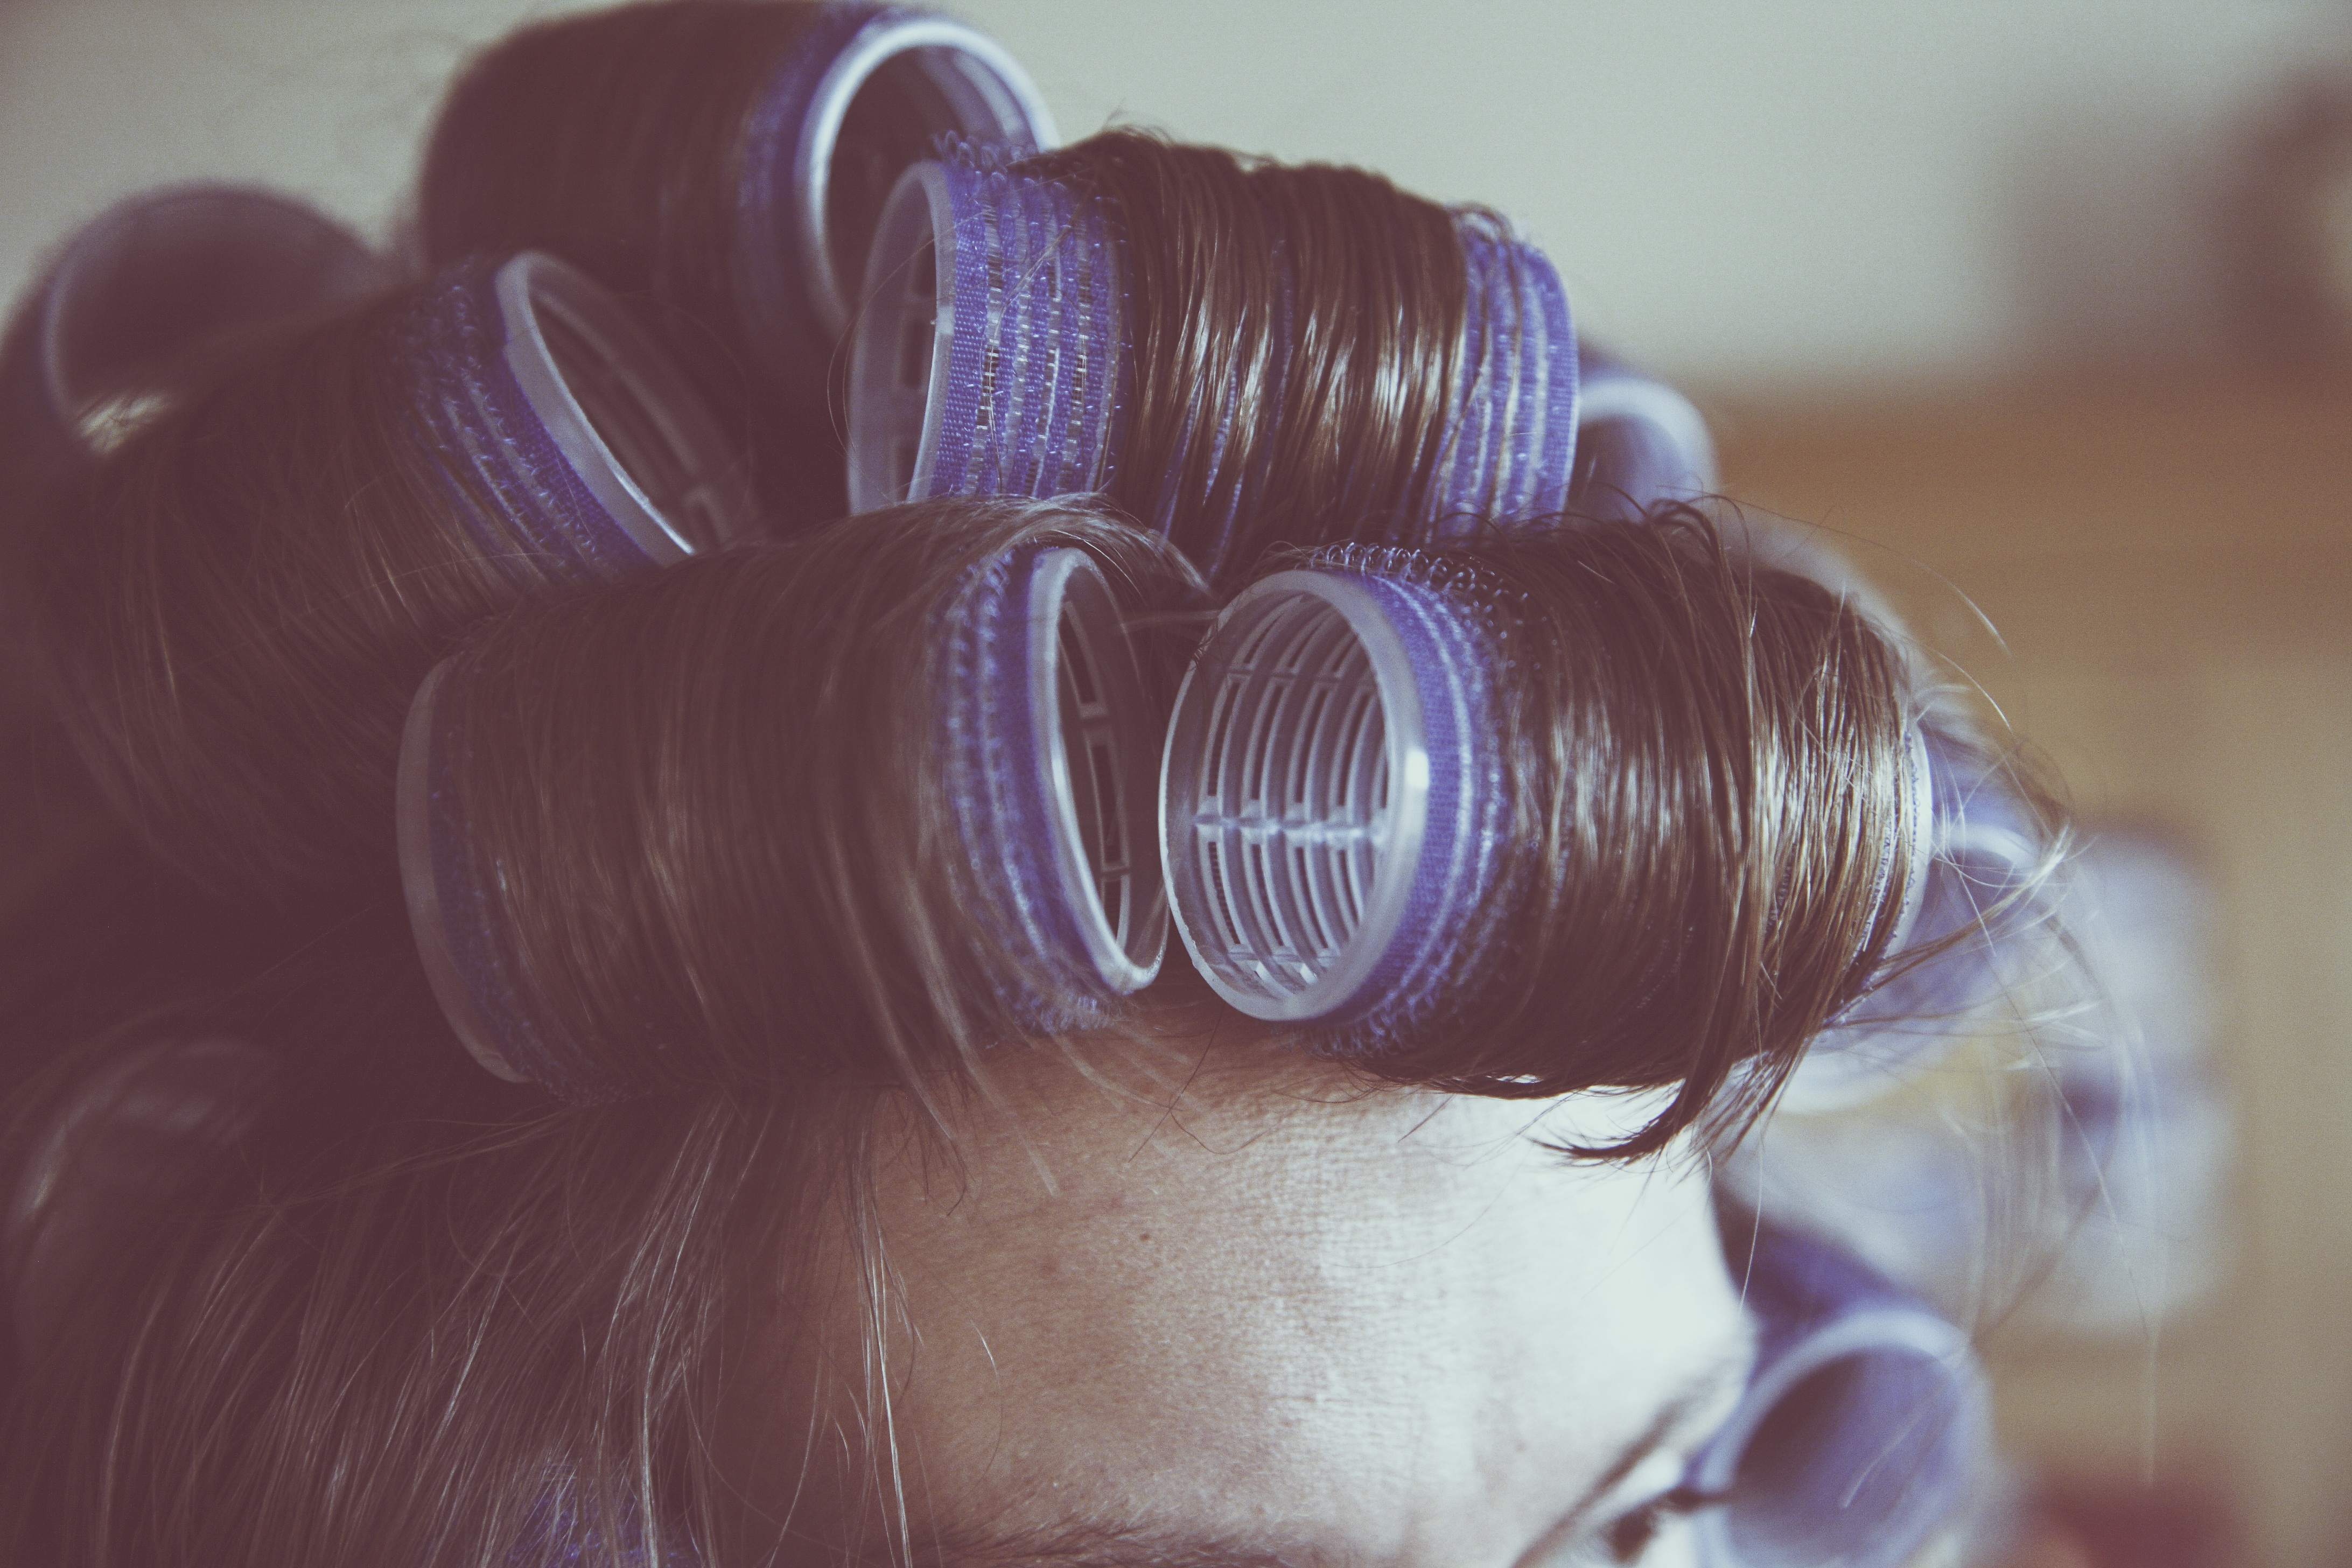
hand, hair, photography, flower, purple, petal, brunette, model, color, brown, blue, clothing, ear, pink, wedding, lip, hairstyle, feminine, long hair, cut, eyelash, close up, human body, face, dress, eye, head, skin, beauty, organ, hairdresser, macro photography, insert, hair cut, blow dry, pinned up, barber invite, fashion accessory